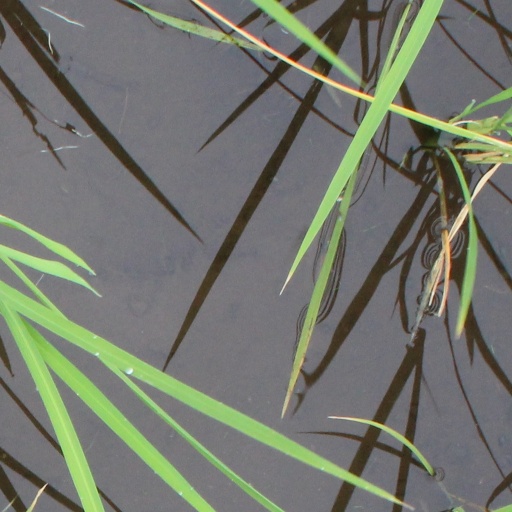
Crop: rice